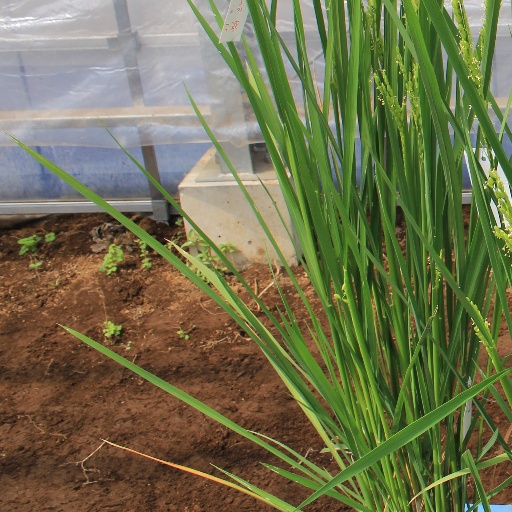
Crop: rice